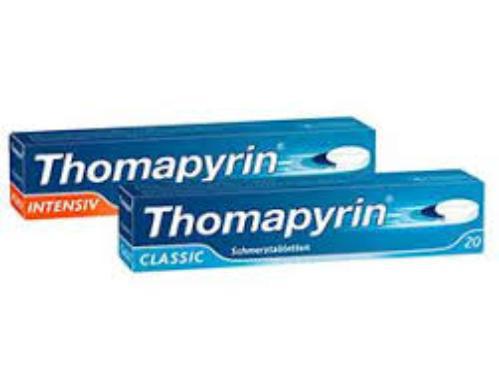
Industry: Medical